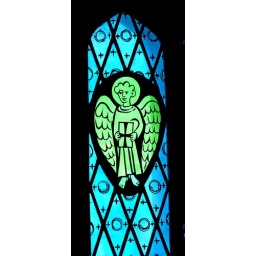
Stained glass window seen in the Hall of the Vicars Choral at the Rock of Cashel.